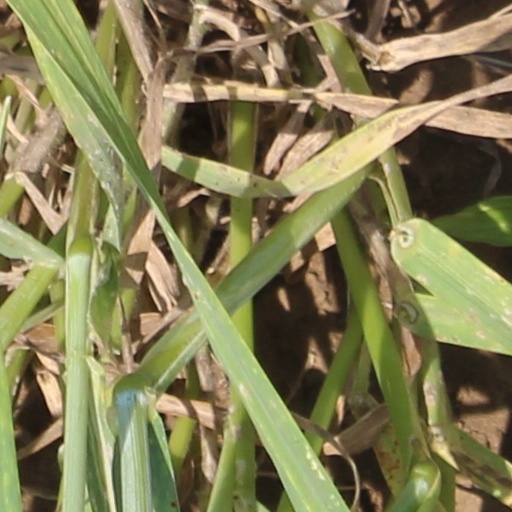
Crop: wheat